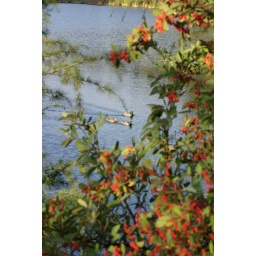
Ducks on water framed in red